Hemorrhoid

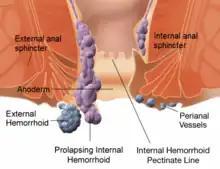
Diagram demonstrating the anatomy of both internal and external hemorrhoids

Hemorrhoids (or haemorrhoids), also known as piles, are vascular structures in the anal canal. In their normal state, they are cushions that help with stool control. They become a disease when swollen or inflamed; the unqualified term "hemorrhoid" is often used to refer to the disease. The signs and symptoms of hemorrhoids depend on the type present. Internal hemorrhoids often result in painless, bright red rectal bleeding when defecating. External hemorrhoids often result in pain and swelling in the area of the anus. If bleeding occurs, it is usually darker. Symptoms frequently get better after a few days. A skin tag may remain after the healing of an external hemorrhoid.